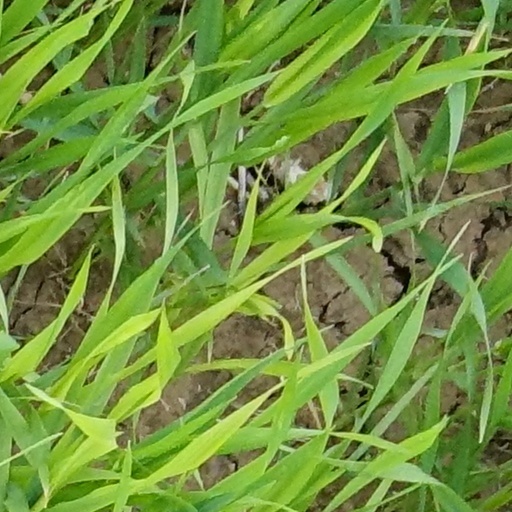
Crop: wheat